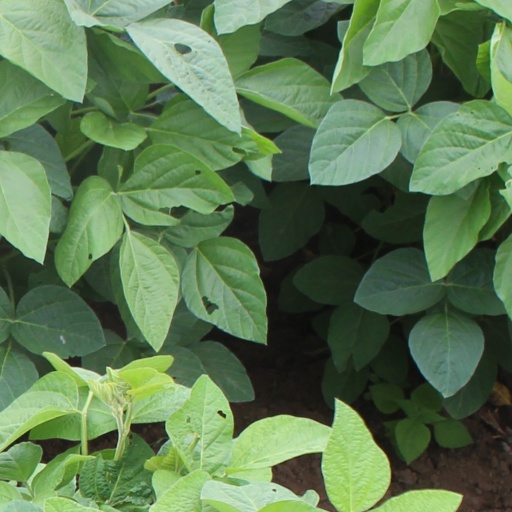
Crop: soybean